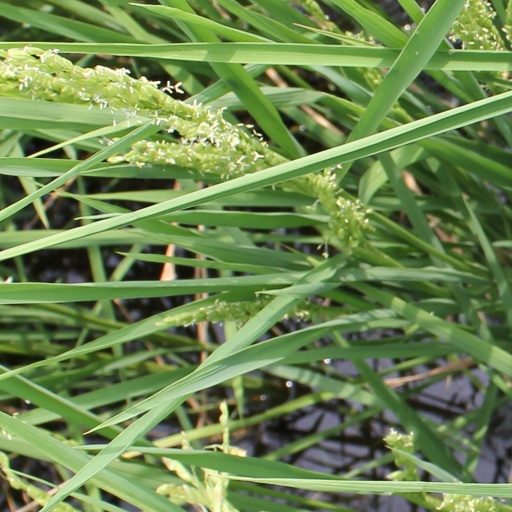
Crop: rice